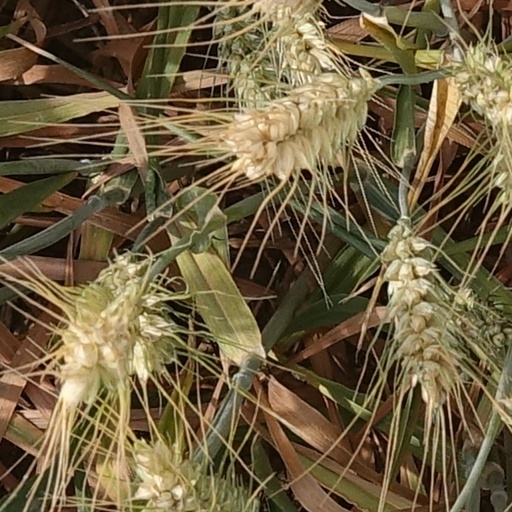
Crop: wheat